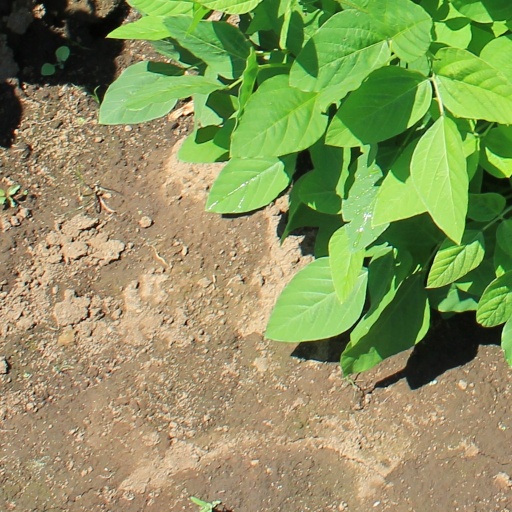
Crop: soybean